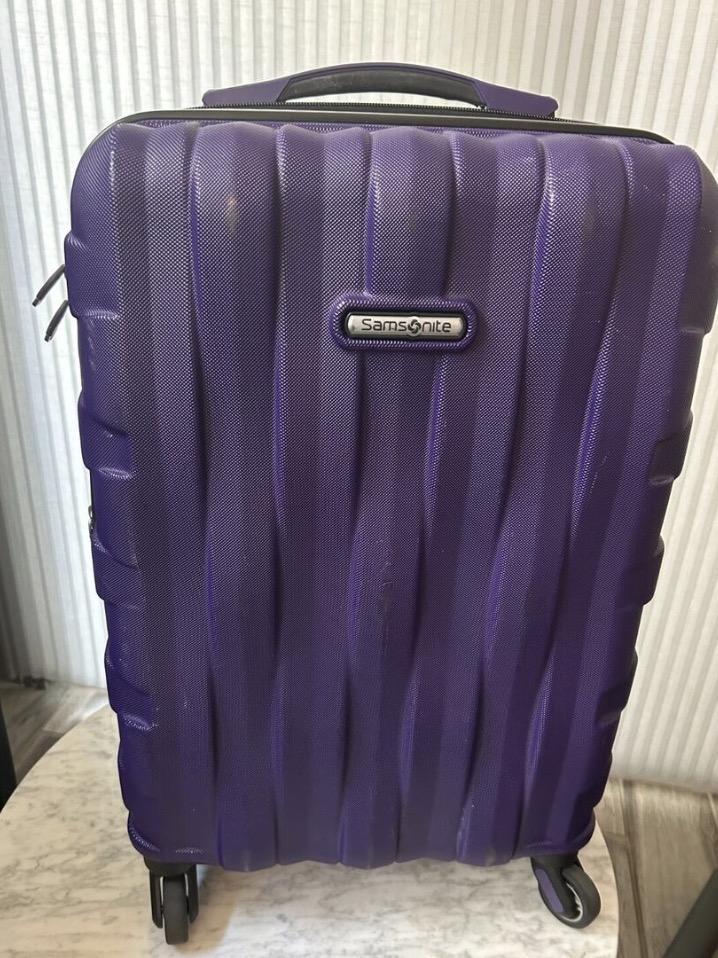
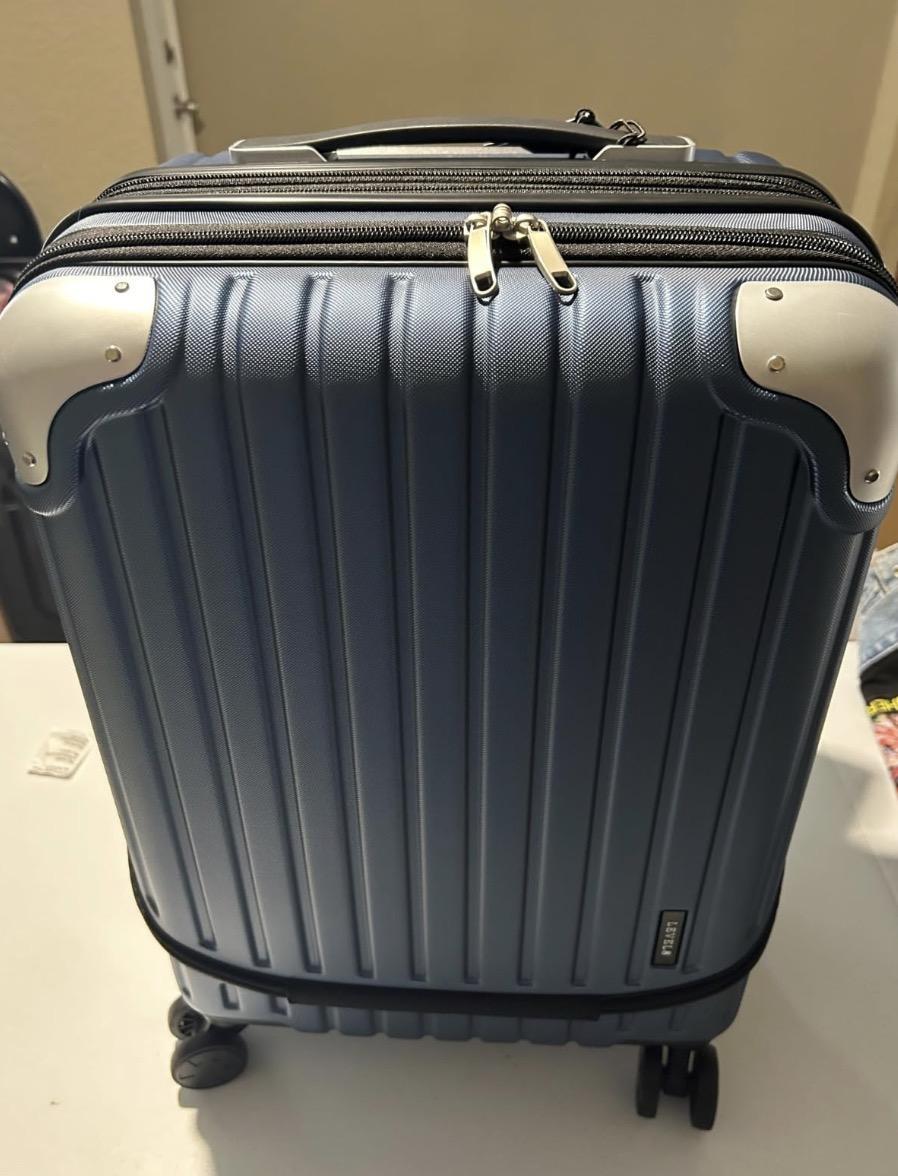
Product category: items_tea
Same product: no